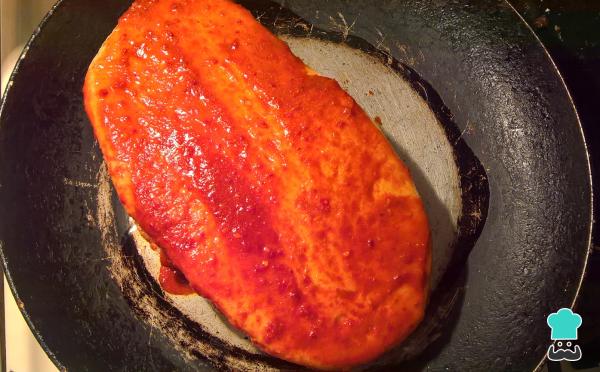
Después cubrimos completamente el pan de pambazo mexicano ya relleno con la salsa que preparamos hace un momento, y lo llevamos a freír en un sartén con aceite previamente calentado. Dejamos que se dore ligeramente de cada lado y lo retiramos del fuego.